Nicolet 1080

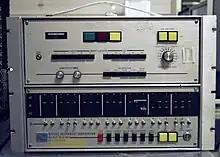

The 1080 computer operated only on integer numbers. Floating point arithmetic was possible using a software package, and hence slow.